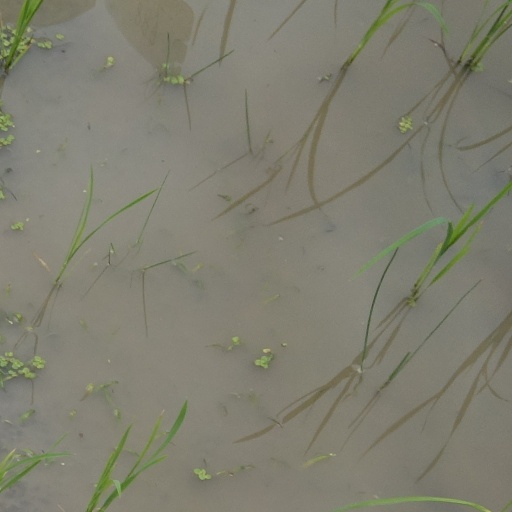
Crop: rice